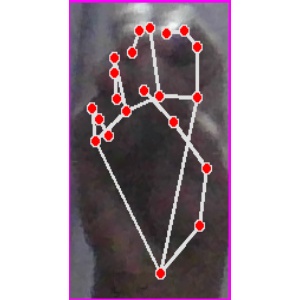
अक्षर: ङ